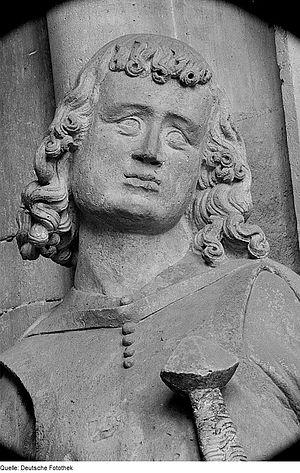
Hermann Iᵉʳ est margrave de Misnie de 1009 à 1038. Il est aussi margrave de Haute-Lusace de 1004 à 1007, puis comte de Bautzen en 1007 et comte d'Hassegau de 1028 à sa mort.